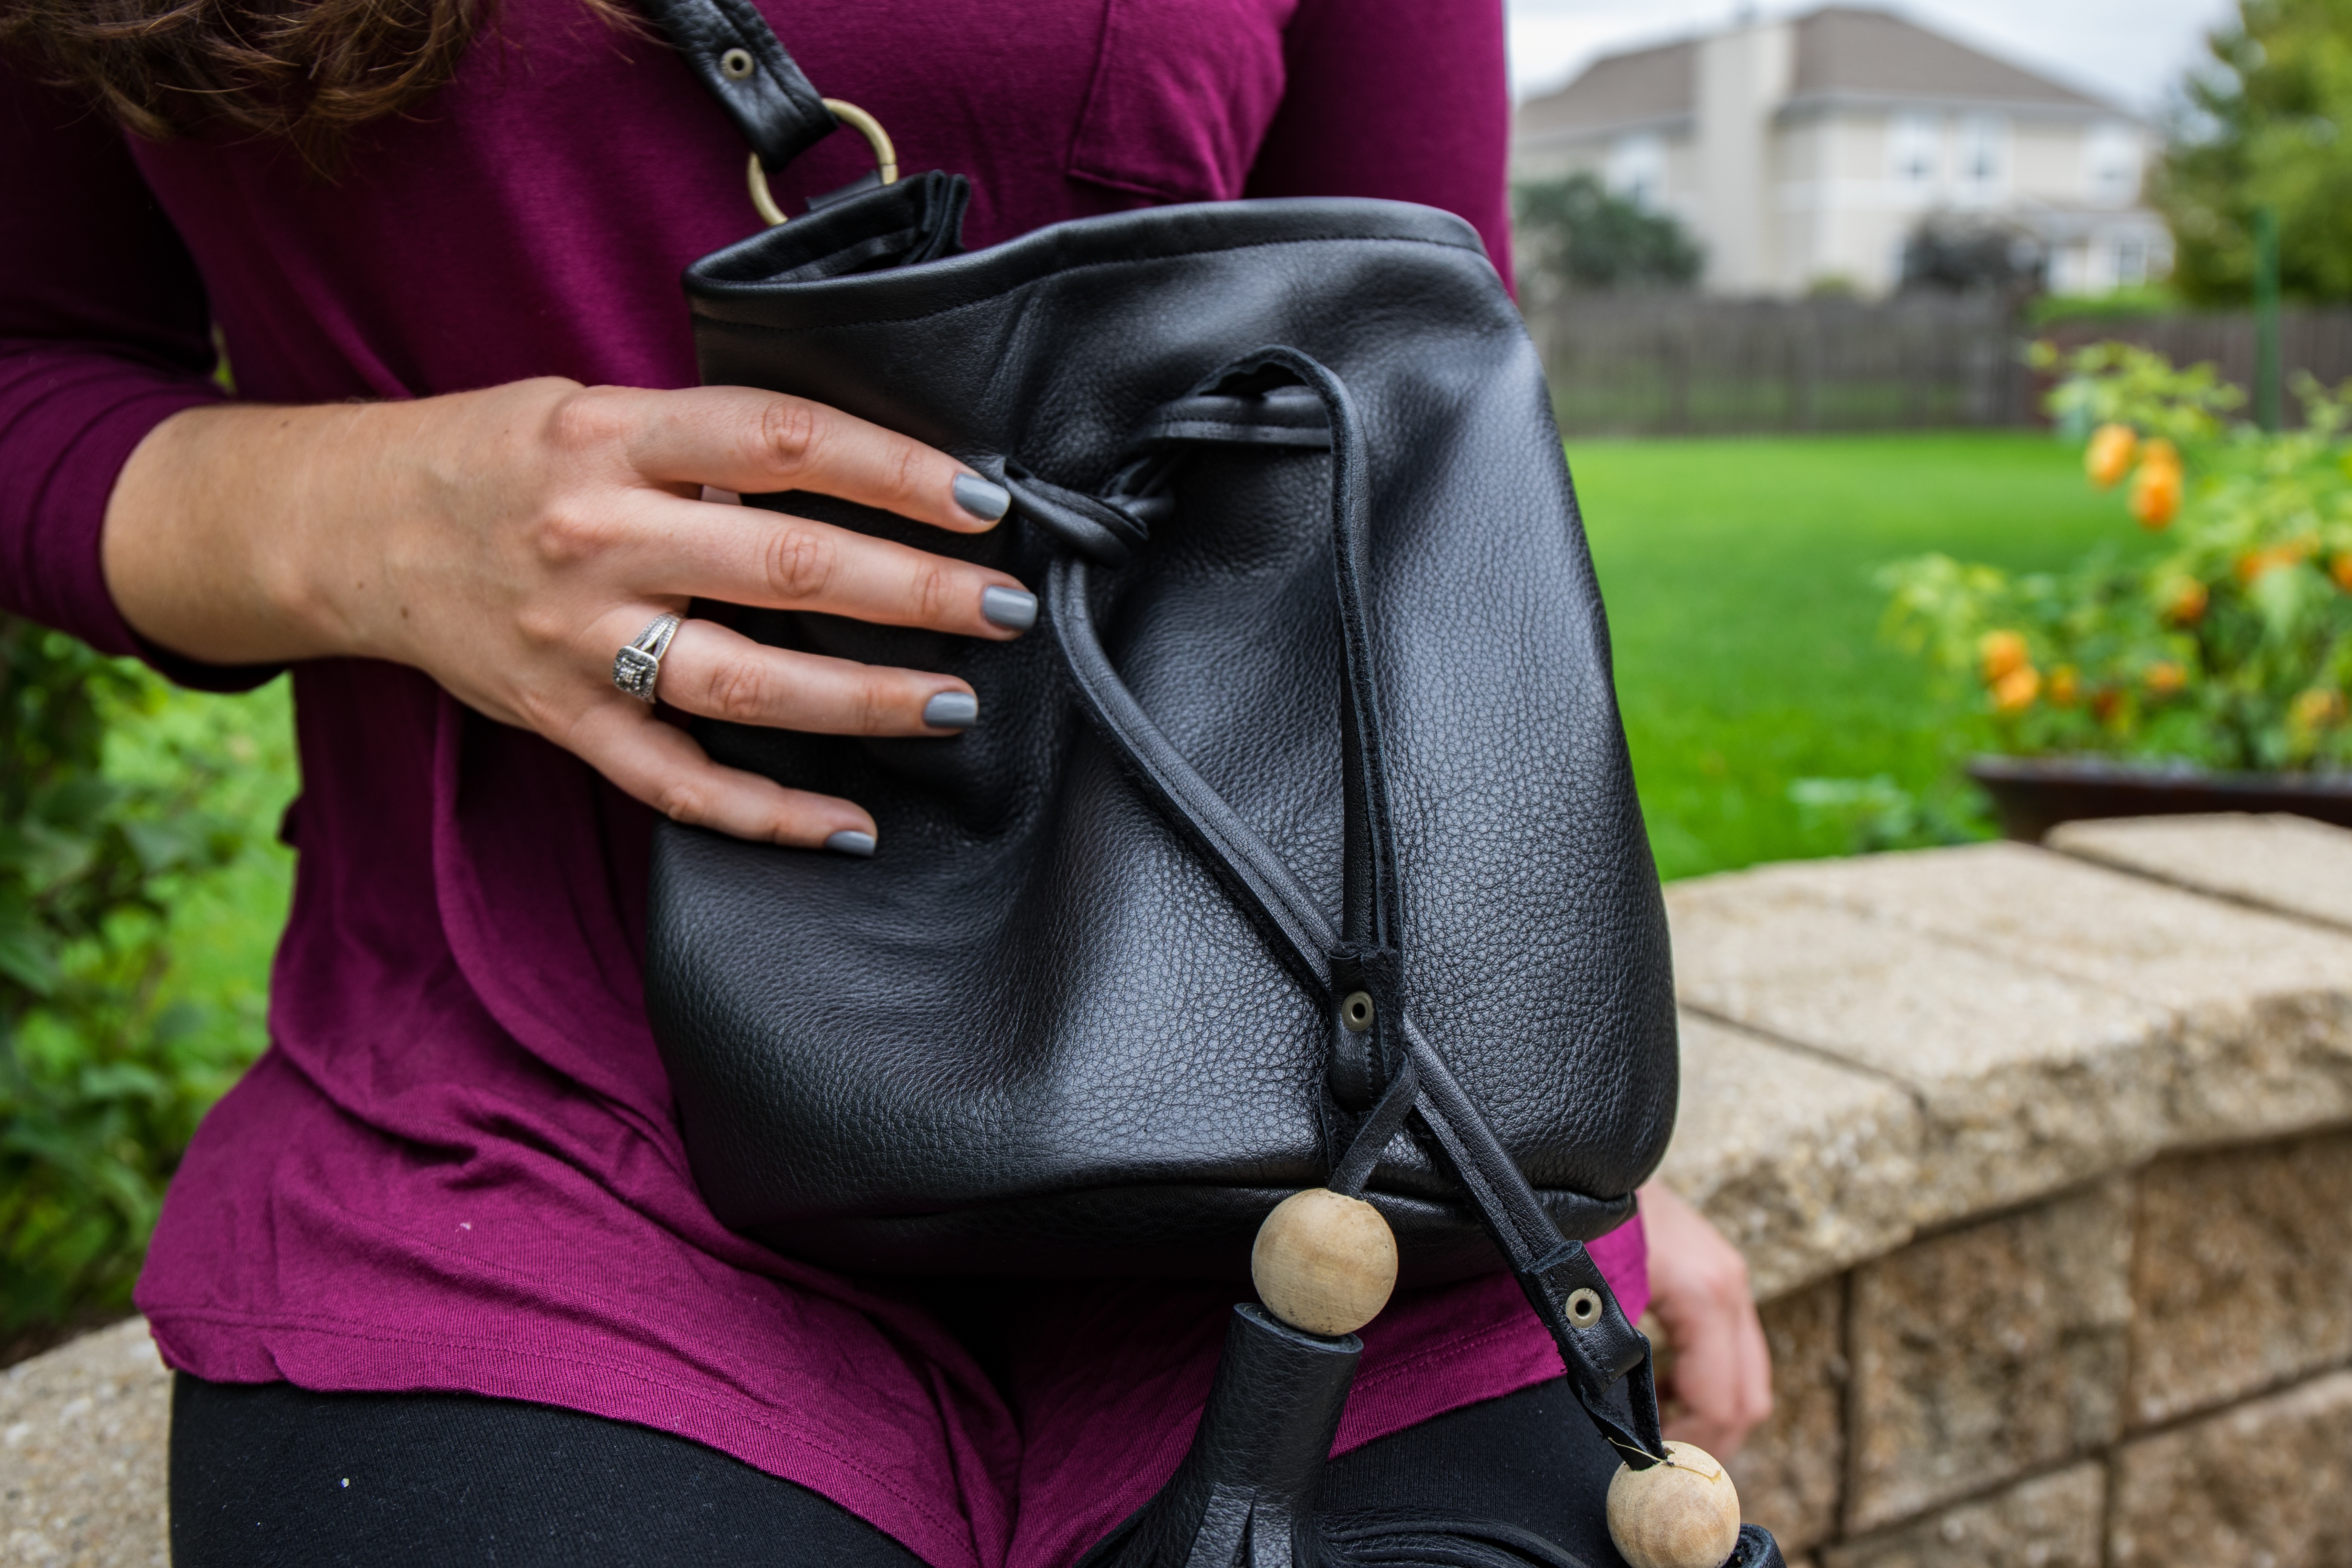
hand, leather, spring, color, bag, fashion, clothing, lady, outerwear, handbag, dress, footwear, fashion accessory